Eleazar Avaran

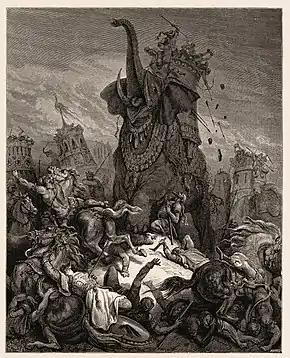
Death of Eleazer (illustration by Gustave Doré from the 1866 "La Sainte Bible")

Eleazar Avaran, also known as Eleazar Maccabeus, Eleazar Hachorani/Chorani (Hebrew: אלעזר המכבי "Eleazar HaMakabi", אלעזר החורני "Eleazar HaChorani"; died 162 BC) was the fourth son of Mattathias and the younger brother of Judas Maccabeus. He was killed at the Battle of Beth-zechariah during the Maccabean revolt.